2/27th Battalion (Australia)

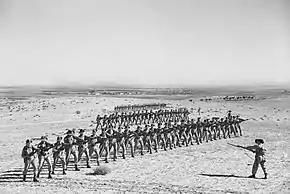

After completing its training in Palestine, the 2/27th Battalion was moved to Egypt–Libya border in April 1941. There, along with the rest of the 21st Brigade, they undertook defensive duties, occupying defensive positions around Mersa Matruh and Maaten Bagush in anticipation of the German and Italian advance. The battalion remained there until late May, and although they were not directly involved in ground combat, they experienced their first attacks by German aircraft. They were subsequently returned to Palestine ahead of the battalion's first combat assignment, the invasion of Syria and Lebanon, which began in early June. During the subsequent fighting against Vichy forces, the 2/27th took part in the drive up the Lebanon coast, taking part in several engagements including fighting around Adloun on 11 June and Miye-ou-miye on 13–14 June as part of the capture of Sidon, which fell on 15 June. The following month, the battalion also took part in the Battle of Damour. After five weeks of fighting an armistice was signed on 12 July. Following the surrender of Vichy forces, the unit undertook garrison duties around Hammana, near Beirut, and Bakhaoun in the Tripoli sector, as part of the Allied occupation force, remaining there until January 1942. At the end of the campaign, Moten was decorated and promoted; he was replaced as commander of the 2/27th by Lieutenant Colonel Geoffrey Cooper.